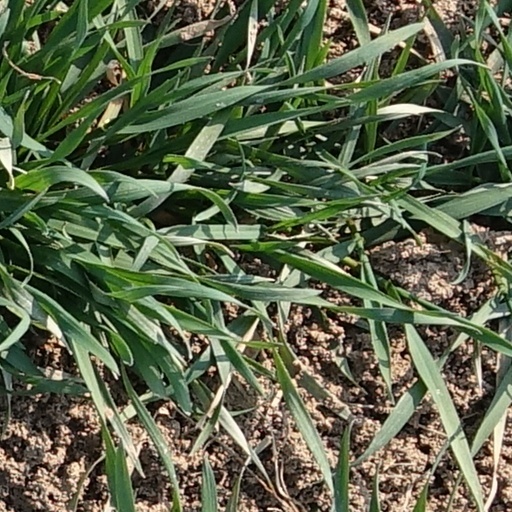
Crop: wheat